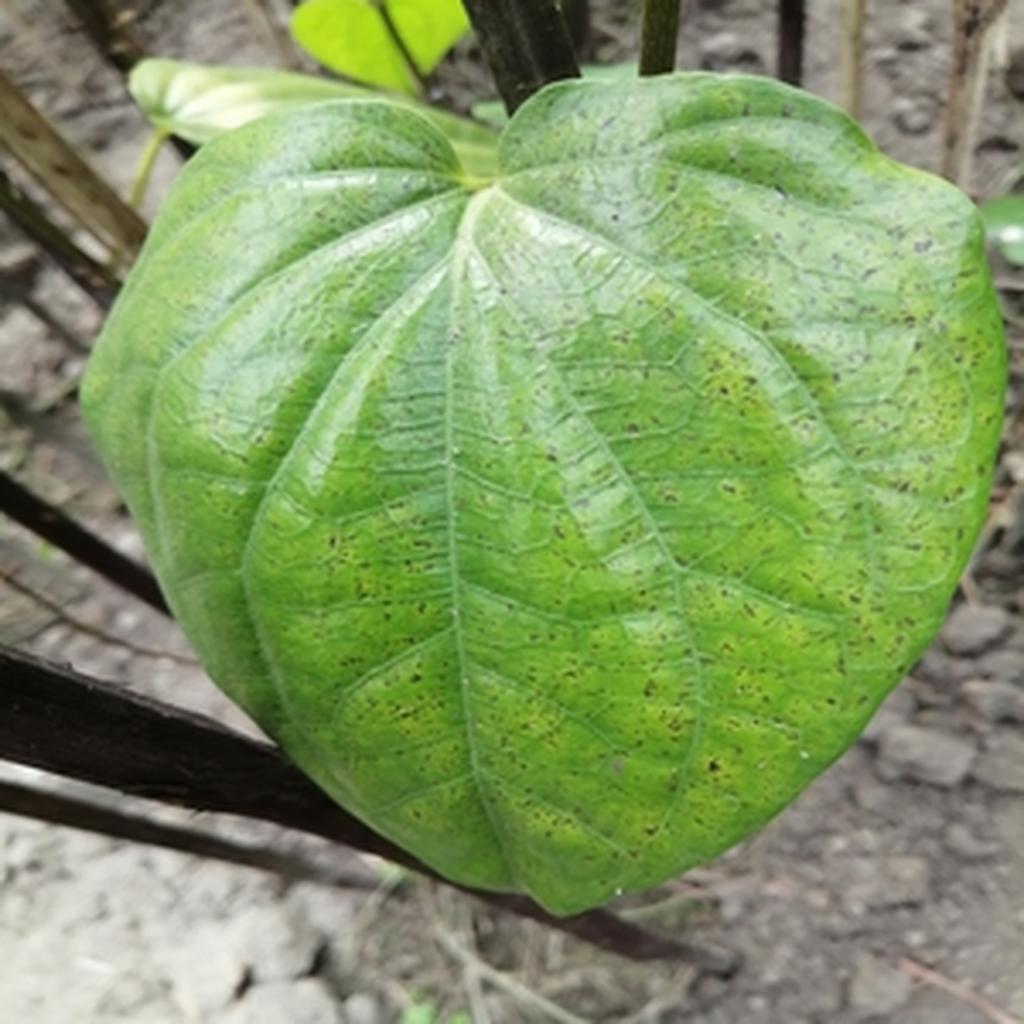
Label: Leaf_Spot